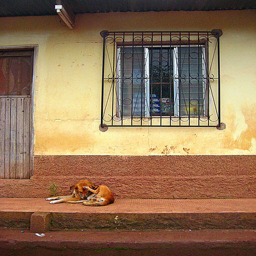
A dog is lying on a sidewalk in front of a building.
a dog laying down next to a building
The dog lays down to scratch his itch.
a dog lays down an licks itself in front of a building
A dog that is laying in front of a building.